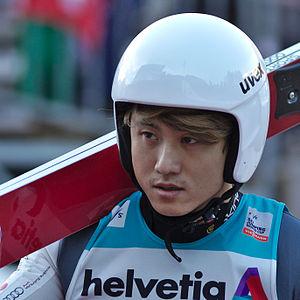
Choi Seo-u est un sauteur à ski sud-coréen. Il participe à cinq éditions des Jeux olympiques entre 1998 et 2018.